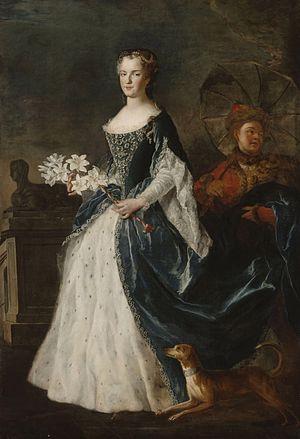
Marie Leszczynska, ou Marie Leczinska Stanislas Leszczynski, reine de France par son mariage avec Louis XV en 1725. Par son fils le dauphin Louis, qui épousa Marie-Josèphe de Saxe, elle est la grand-mère des trois derniers rois de France, Louis XVI, Louis XVIII et Charles X.
Joachim Jean-Pierre Raoul de La Barre de Nanteuil, né le 29 juin 1743 aux Andelys où il est mort le 20 août 1833, aristocrate, officier supérieur et homme politique normand, est le premier maire élu des Andelys de février à juillet 1790 et le premier président du conseil général de l'Eure de juillet 1790 à septembre 1791.
La Régence, dans l’histoire du royaume de France, est la période de régence instaurée à la mort de Louis XIV à cause du trop jeune âge de son héritier désigné, Louis XV, qui n’a que 5 ans et 9 mois. Cette période est remarquable par son progressisme, mais la crédibilité de l’État est affaiblie. La Régence se termine officiellement à la majorité de Louis XV en février 1723, mais une « régence politique » se poursuit.
La reine de France est l'épouse du roi de France.